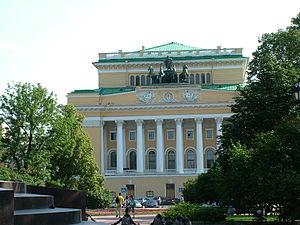
Saint-Pétersbourg. Perspective Nevski, Théâtre Alexandra.